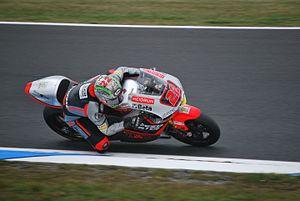
Alessandro Andreozzi est un pilote de vitesse moto italien.